Apple-Oids

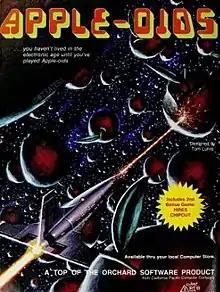

Apple-Oids (also written as Apple-oids) is a clone of Atari, Inc.'s "Asteroids" arcade video game. It was written by Tom Luhrs for the Apple II and published by California Pacific Computer Company in 1980. The asteroids in "Apple-oids" are in the shape of apples.